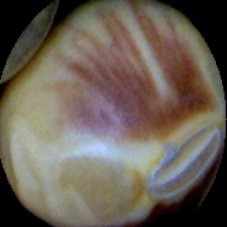
Label: Spotted